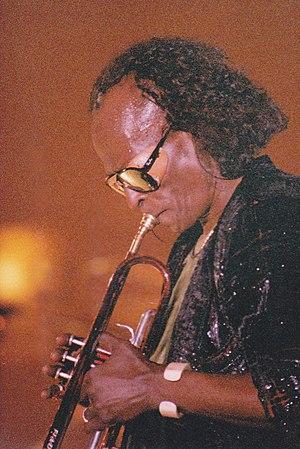
Miles Davis à Strasbourg (photo de profil)